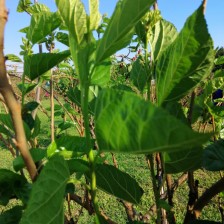
Variety: BlackOodTurkey